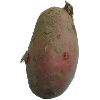
Label: red_potato